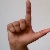
The image shows a hand gesture representing the letter 'L' in Indian Sign Language.